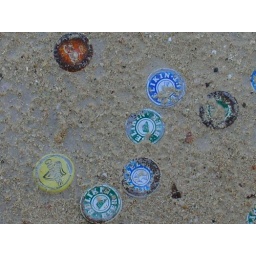
bottle tops in the sand in the streets in belize by neil and mardi